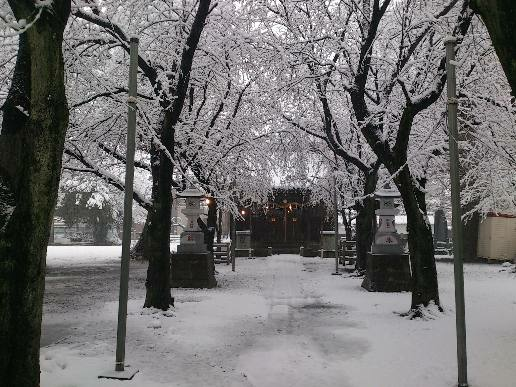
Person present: No